Lemon delicious pudding

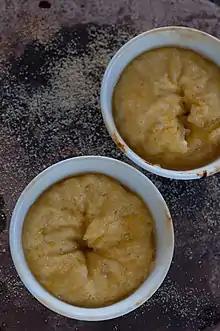
Lemon delicious pudding

Lemon delicious pudding is an Australian and New Zealand dessert. As the pudding bakes, it separates, and the bottom remains a liquid lemony sauce while the top becomes fluffy and sponge-like. Similar recipes can be found in English cookbooks as far back as the 17th century.